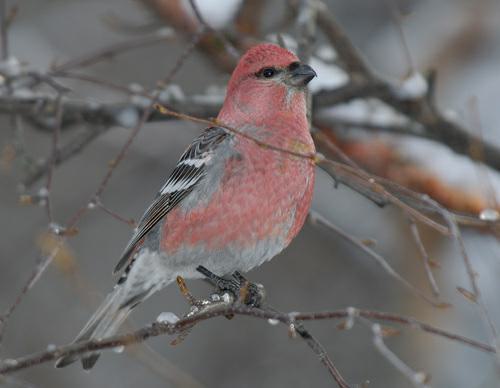
A photo of a pine grosbeak